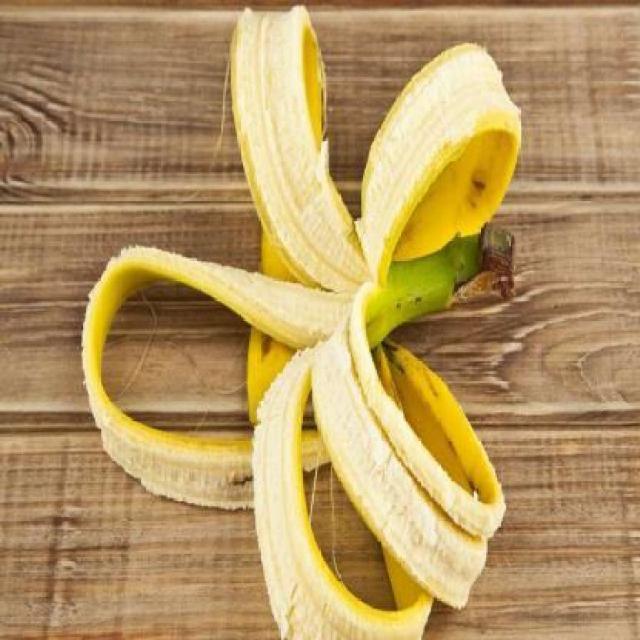
Label: bananas